Wild Bill (1995 film)

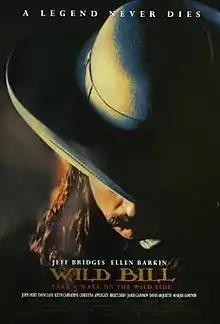
Theatrical release poster

Wild Bill is a 1995 American biographical Western film about the last days of legendary lawman Wild Bill Hickok. The film was written and directed by Walter Hill, and based on the 1978 stage play "Fathers and Sons" by Thomas Babe and the 1986 novel "Deadwood" by Pete Dexter. It stars Jeff Bridges, Ellen Barkin, John Hurt, and Diane Lane, and was released by United Artists on December 1, 1995. It was a box-office bomb, grossing $2.1 million on a budget of $30 million, and received mixed reviews from critics.